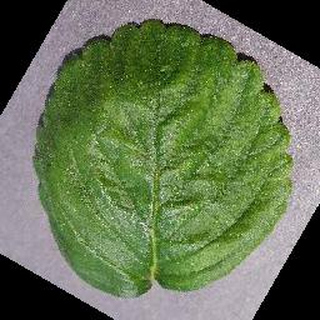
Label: healthy_strawberry